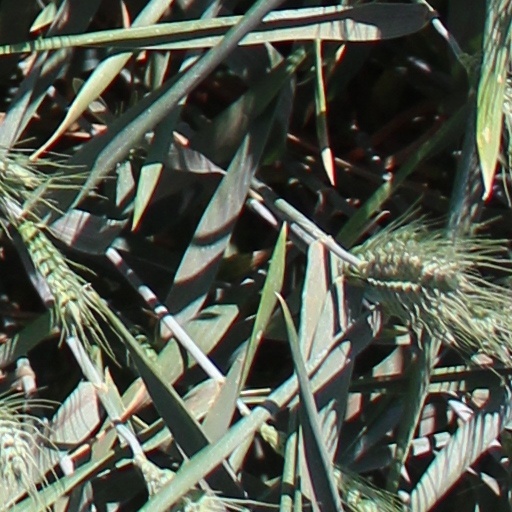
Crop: wheat